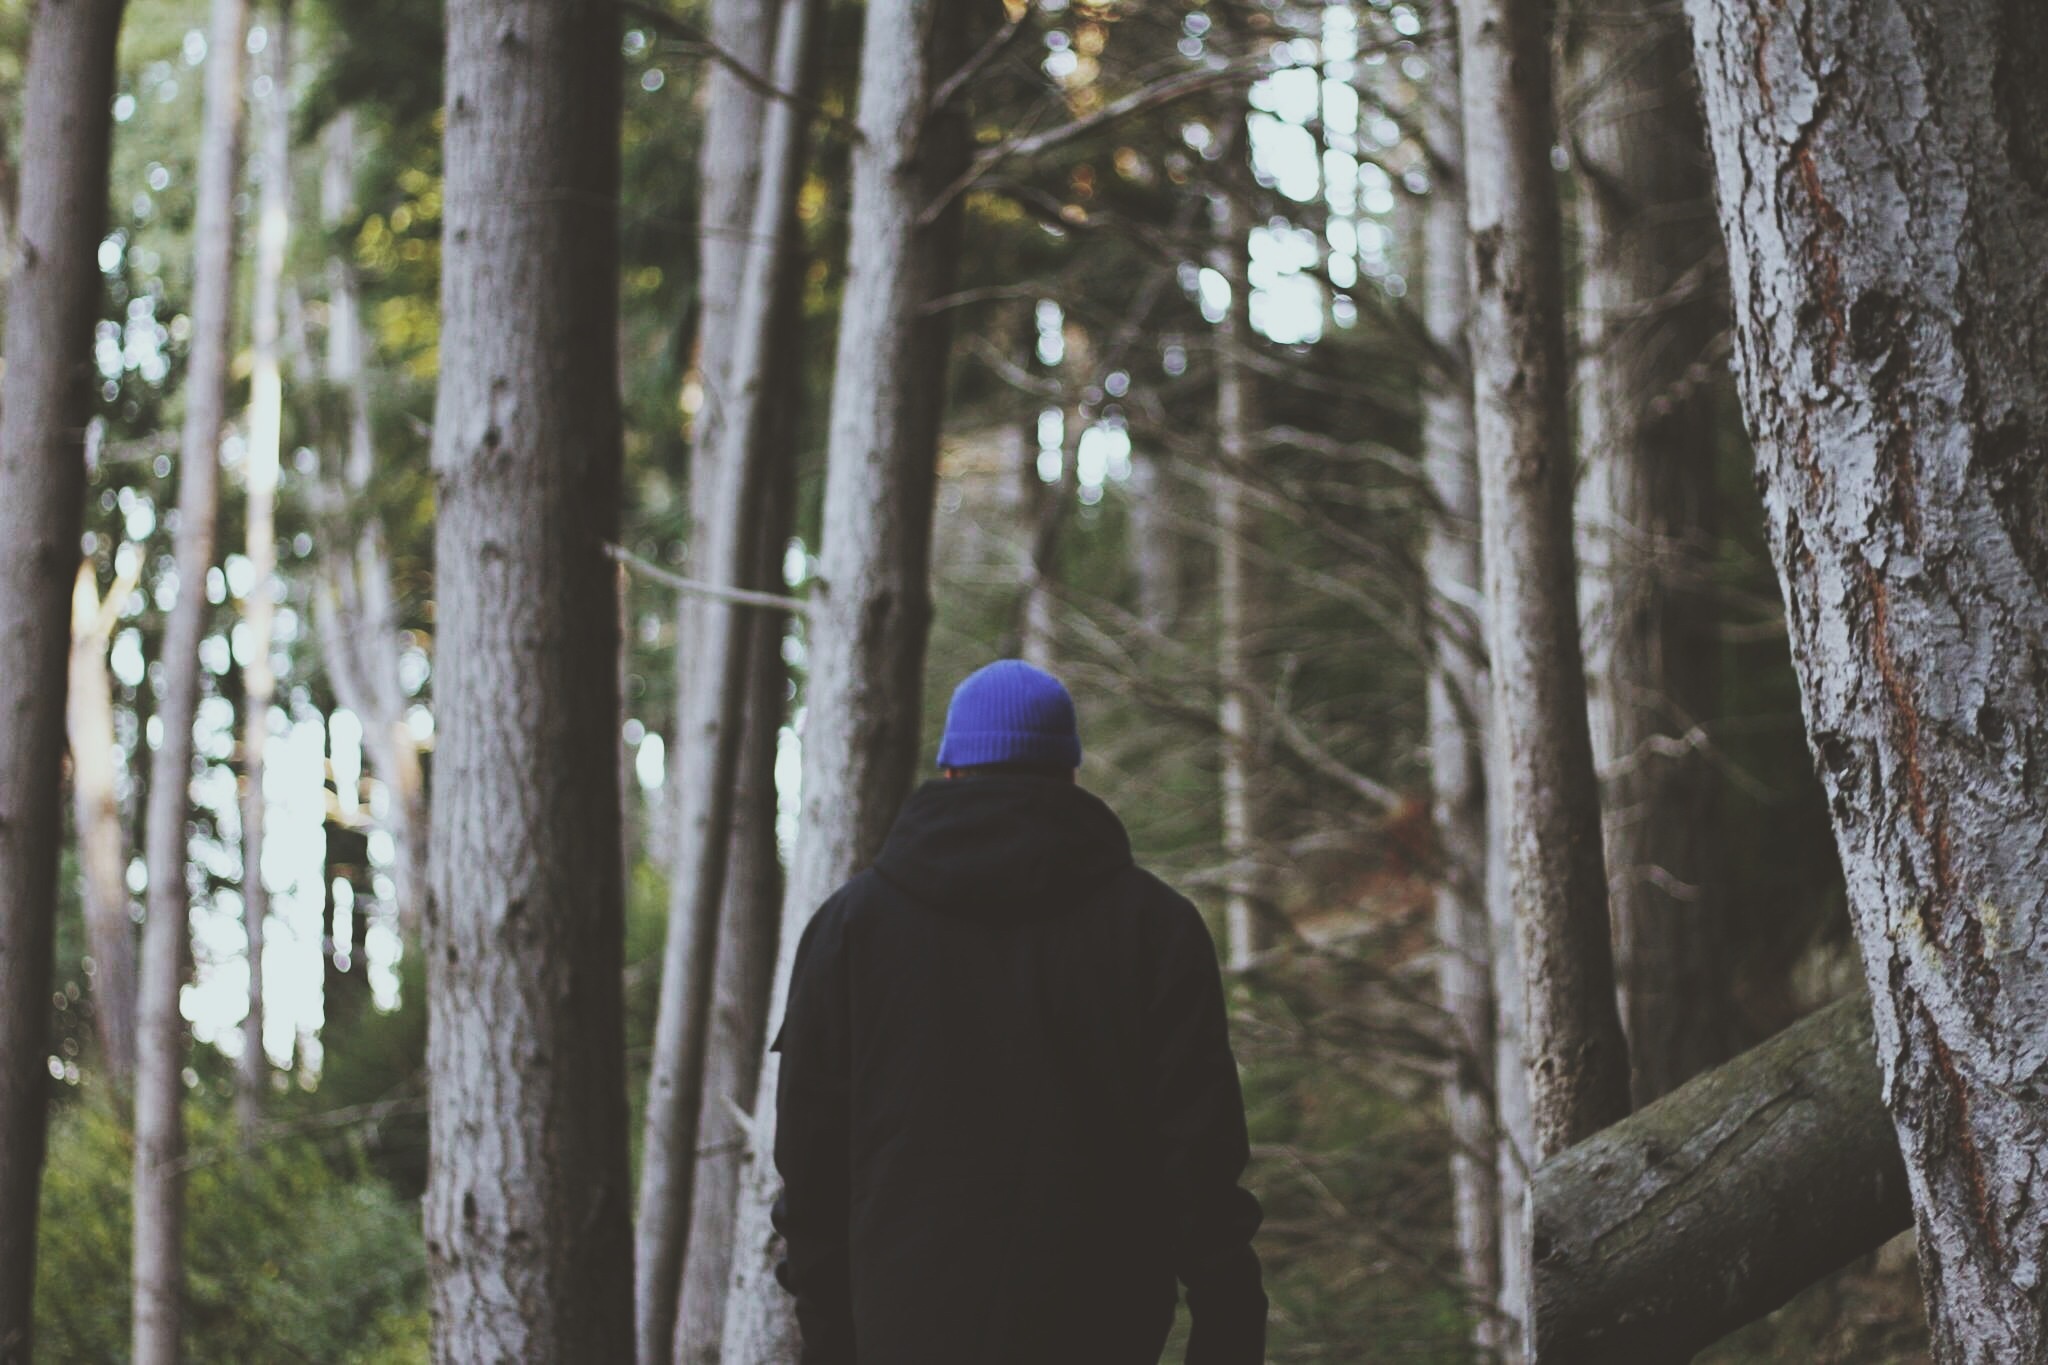
tree, nature, forest, wildlife, spring, woodland, habitat, natural environment, woody plant